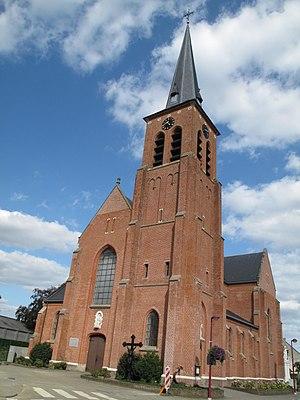
Cette page regroupe l'ensemble des monuments classés de la ville de Hulshout.